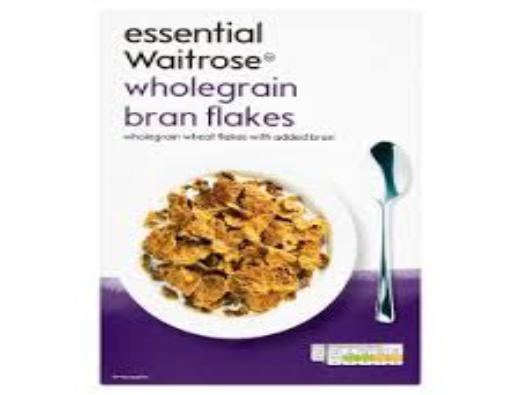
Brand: Bran Flakes
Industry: Food